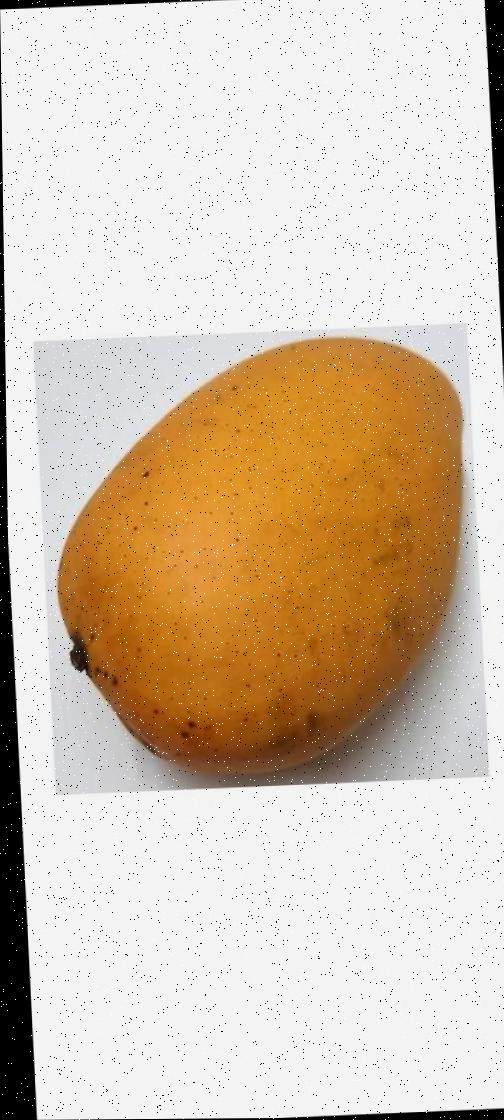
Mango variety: Katimon